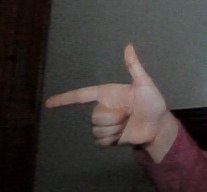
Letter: yaa